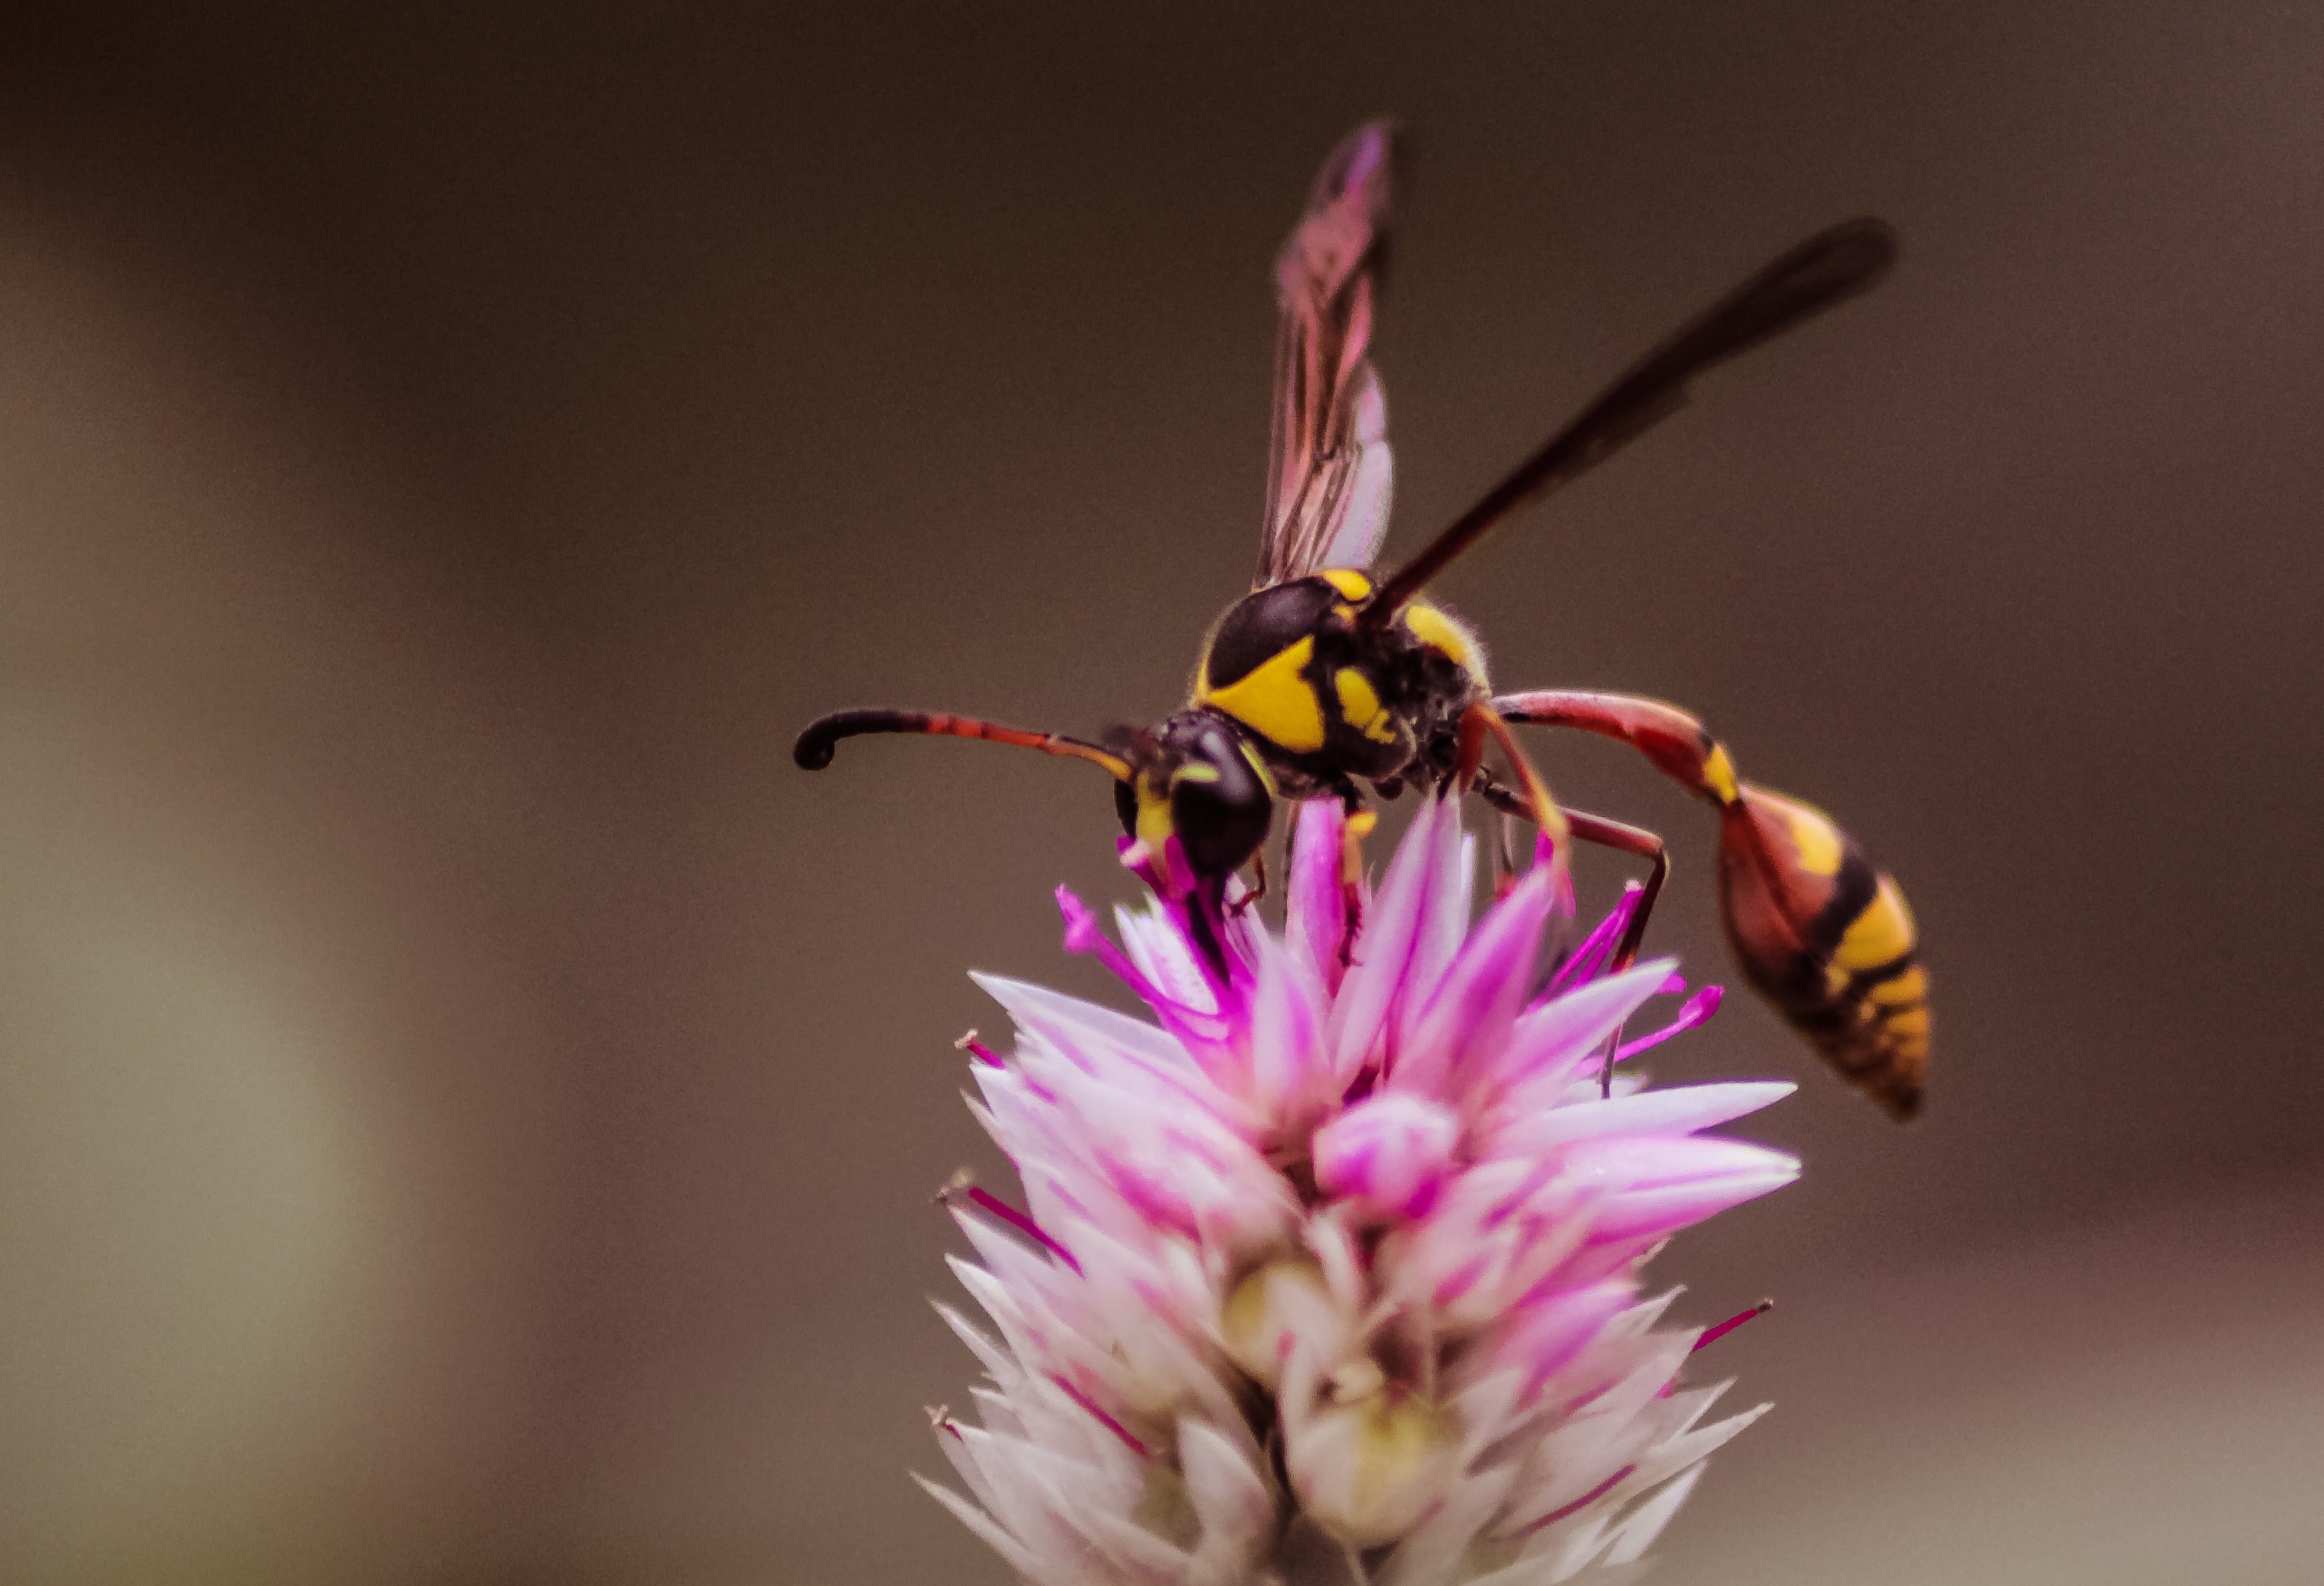
photography, flower, petal, fly, pollen, insect, flora, fauna, invertebrate, flowers, close up, bee, insects, hornet, wasp, wasps, nectar, macro photography, honey bee, membrane winged insect